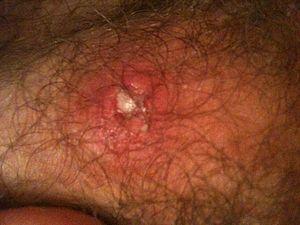
Evolution d'un furoncle